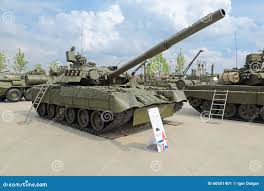
Label: T-80